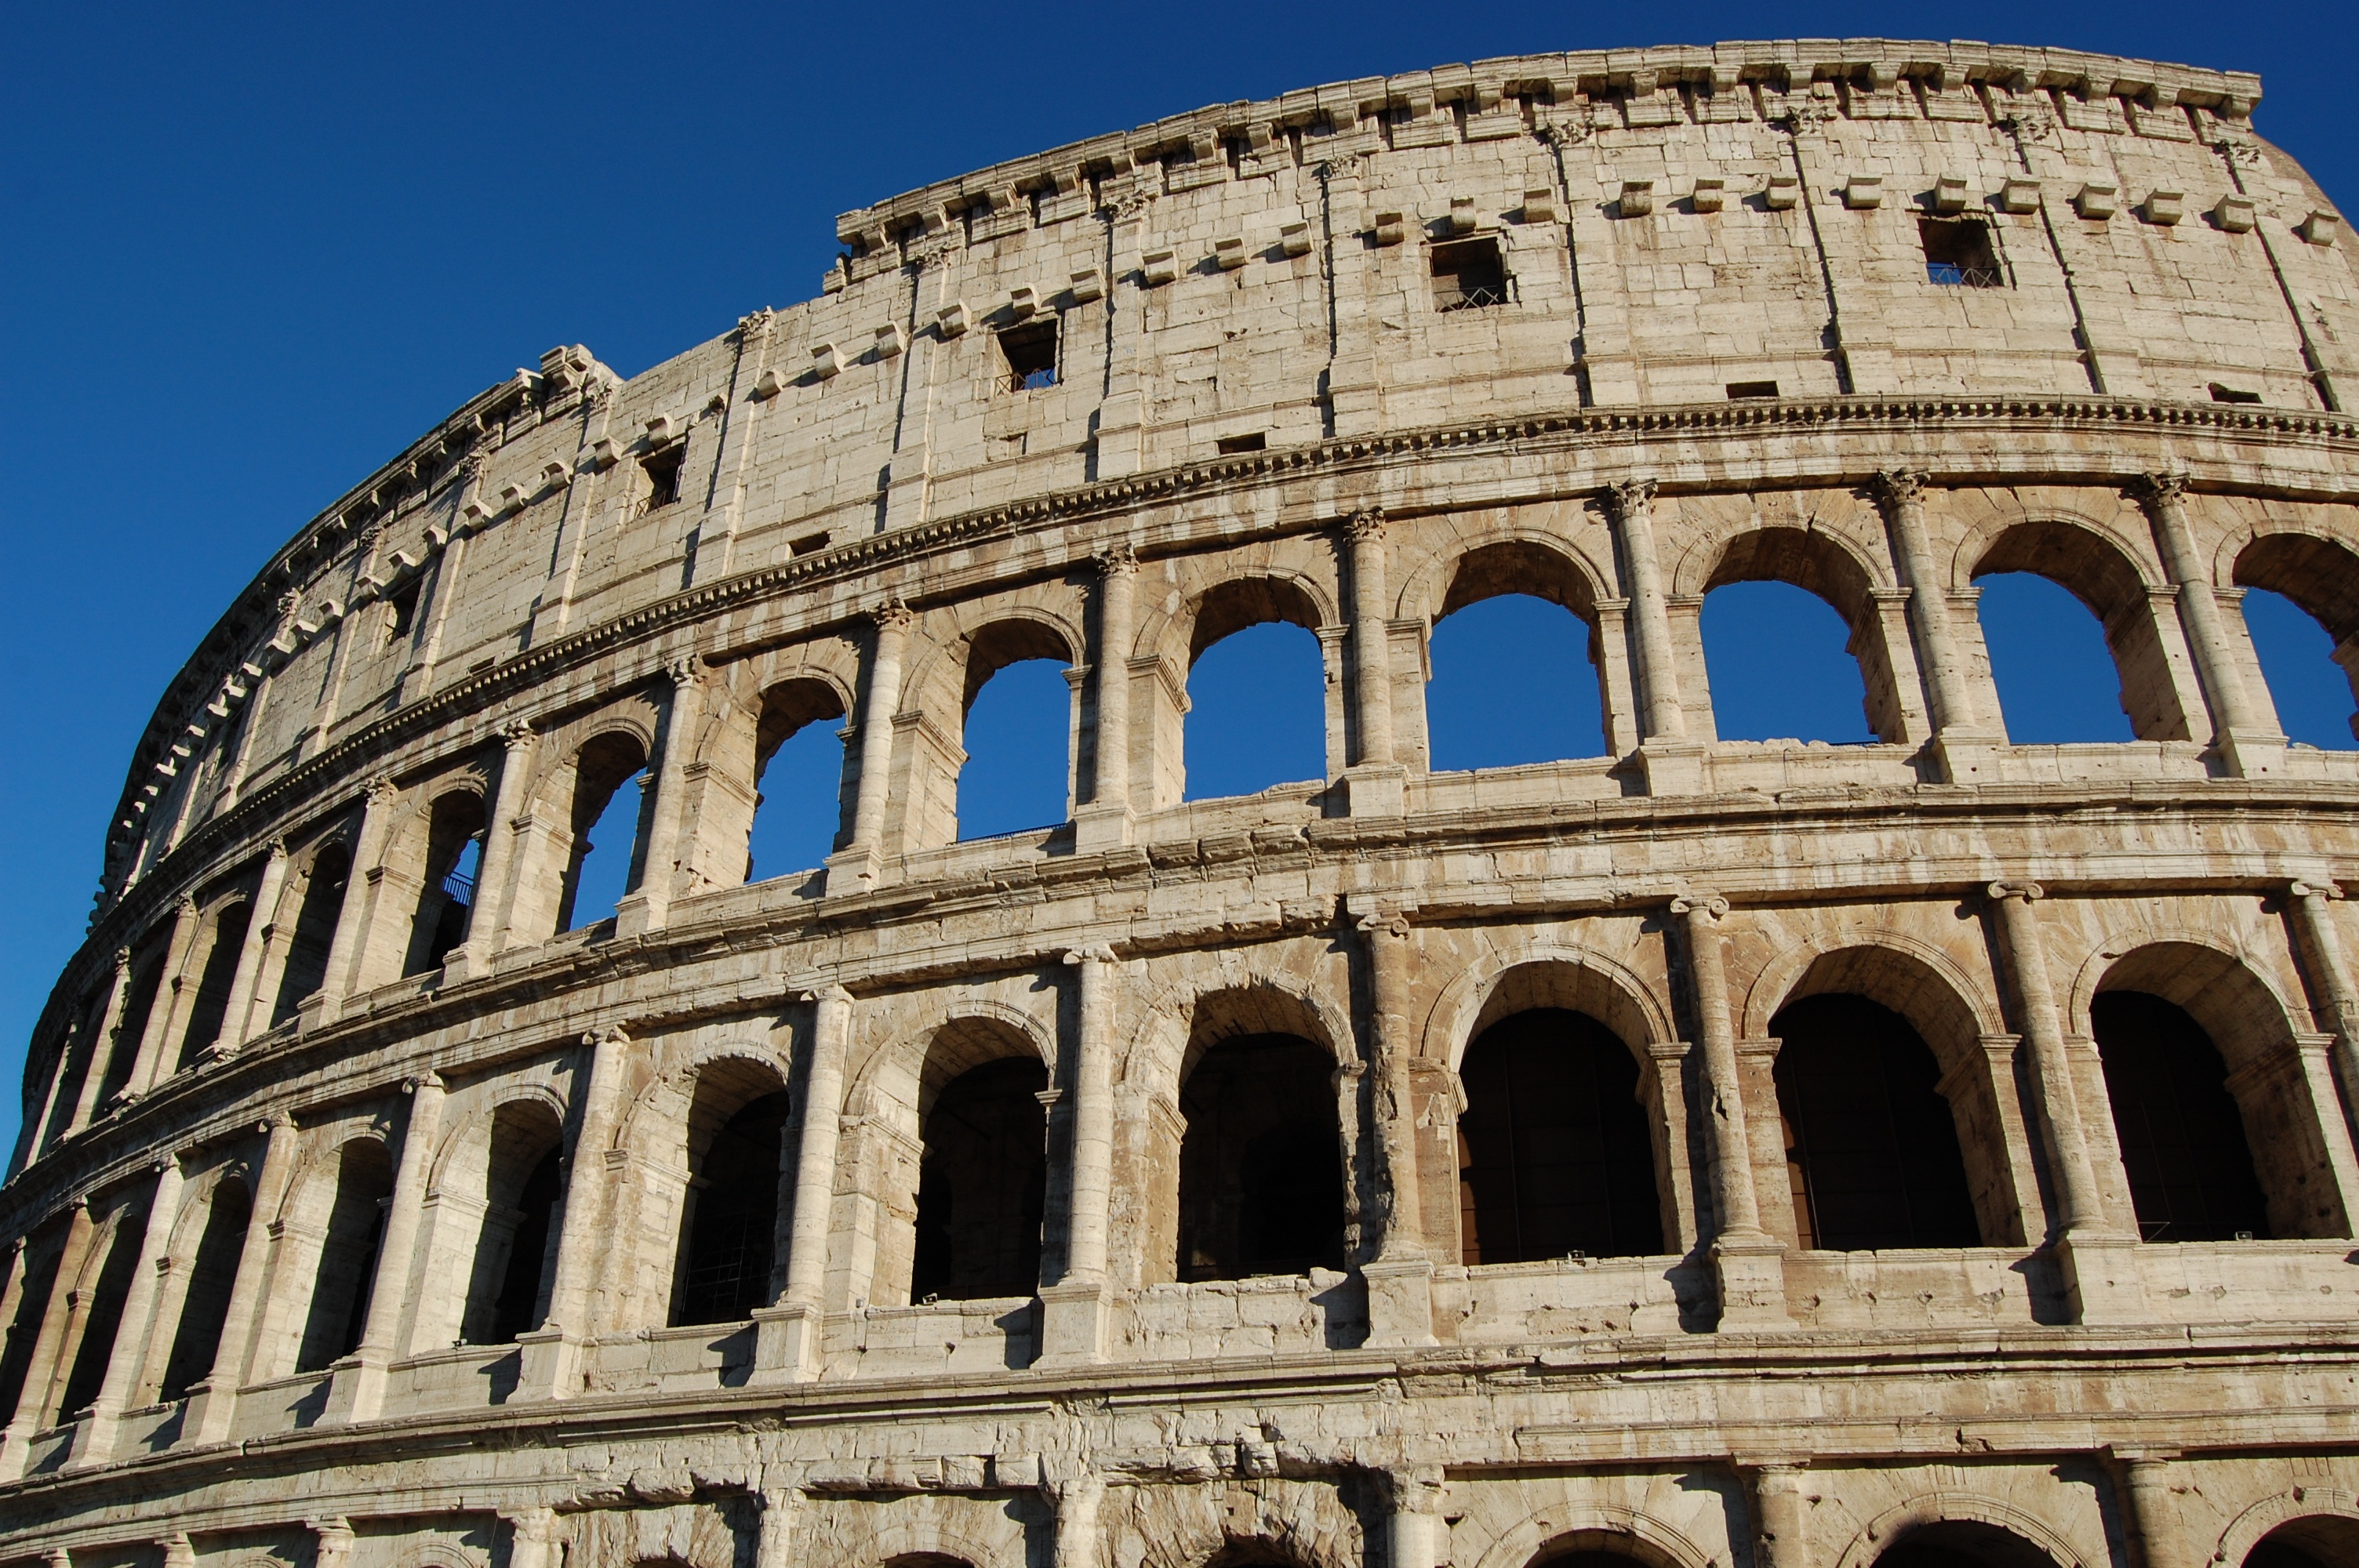
sky, building, palace, monument, tourist, arch, landmark, facade, tourism, colosseum, medieval architecture, capital, rome, amphitheatre, ruins, history, tourist attraction, dome, monuments, metropolis, fori imperiali, ancient rome, archaeological site, roma capitale, classical architecture, historic site, ancient history, roman coliseum, ancient roman architecture